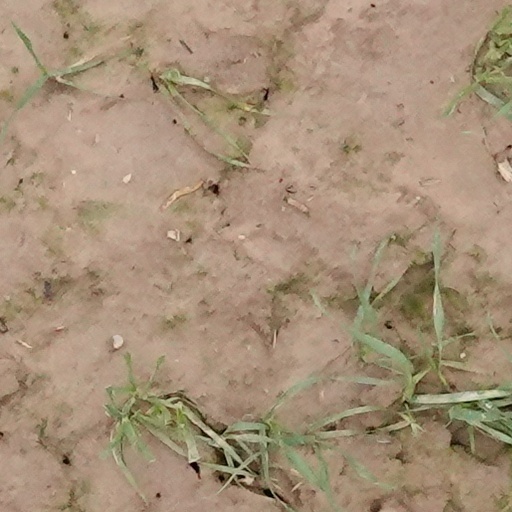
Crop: wheat